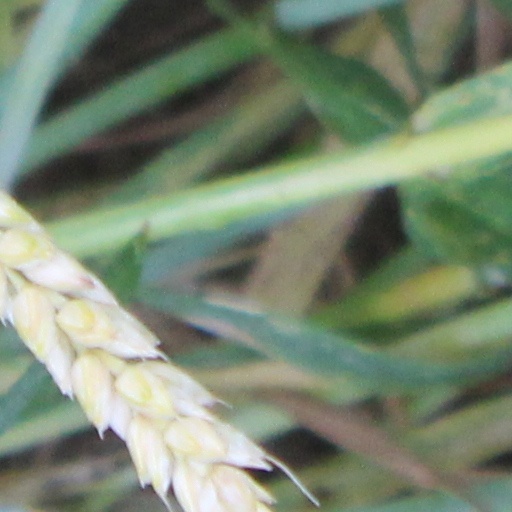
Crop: wheat